Comedian Harmonists

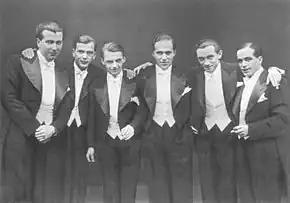
Comedian Harmonists (from left: Robert Biberti, Erich Collin, Erwin Bootz, Roman Cycowski, Harry Frommermann, Asparuh "Ari" Leschnikoff)

The Comedian Harmonists were an internationally famous, all-male German close harmony ensemble that performed between 1928 and 1934 as one of the most successful musical groups in Europe before World War II. The group consisted of (tenor buffo), (first tenor), Erich A. Collin (second tenor), Roman Cycowski (baritone), (bass), and (pianist).